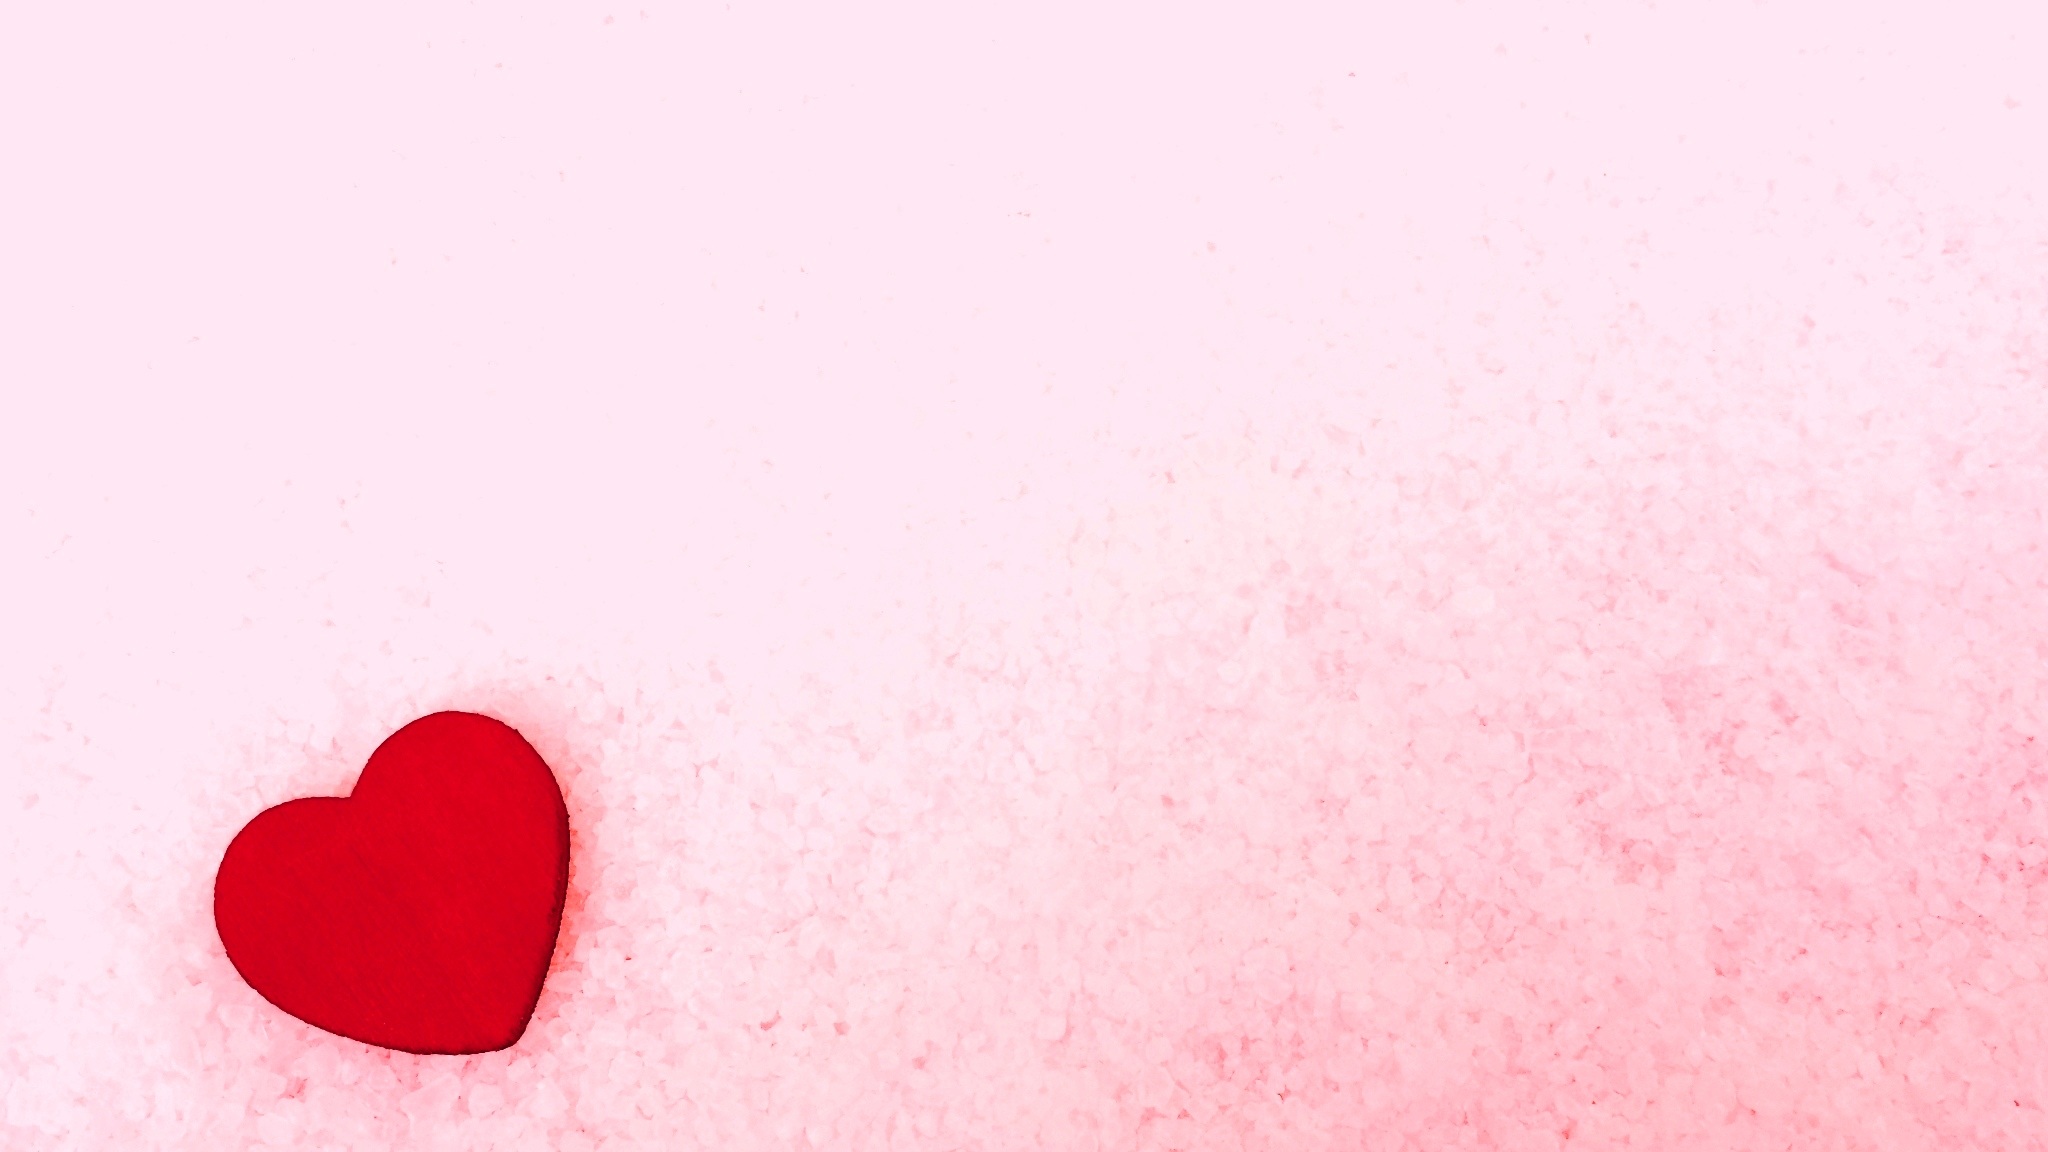
hand, people, girl, woman, petal, cute, female, celebration, love, heart, gift, decoration, young, red, symbol, holiday, romance, romantic, lady, pink, wedding, bride, groom, married, marriage, lip, circle, mom, card, human body, ceremony, wife, mother, design, happy, happiness, relationship, lovely, eye, passion, mama, day, elegant, 10, organ, event, anniversary, valentine, magenta, birthday, greeting, elegance, surprise, bridal, mother's day